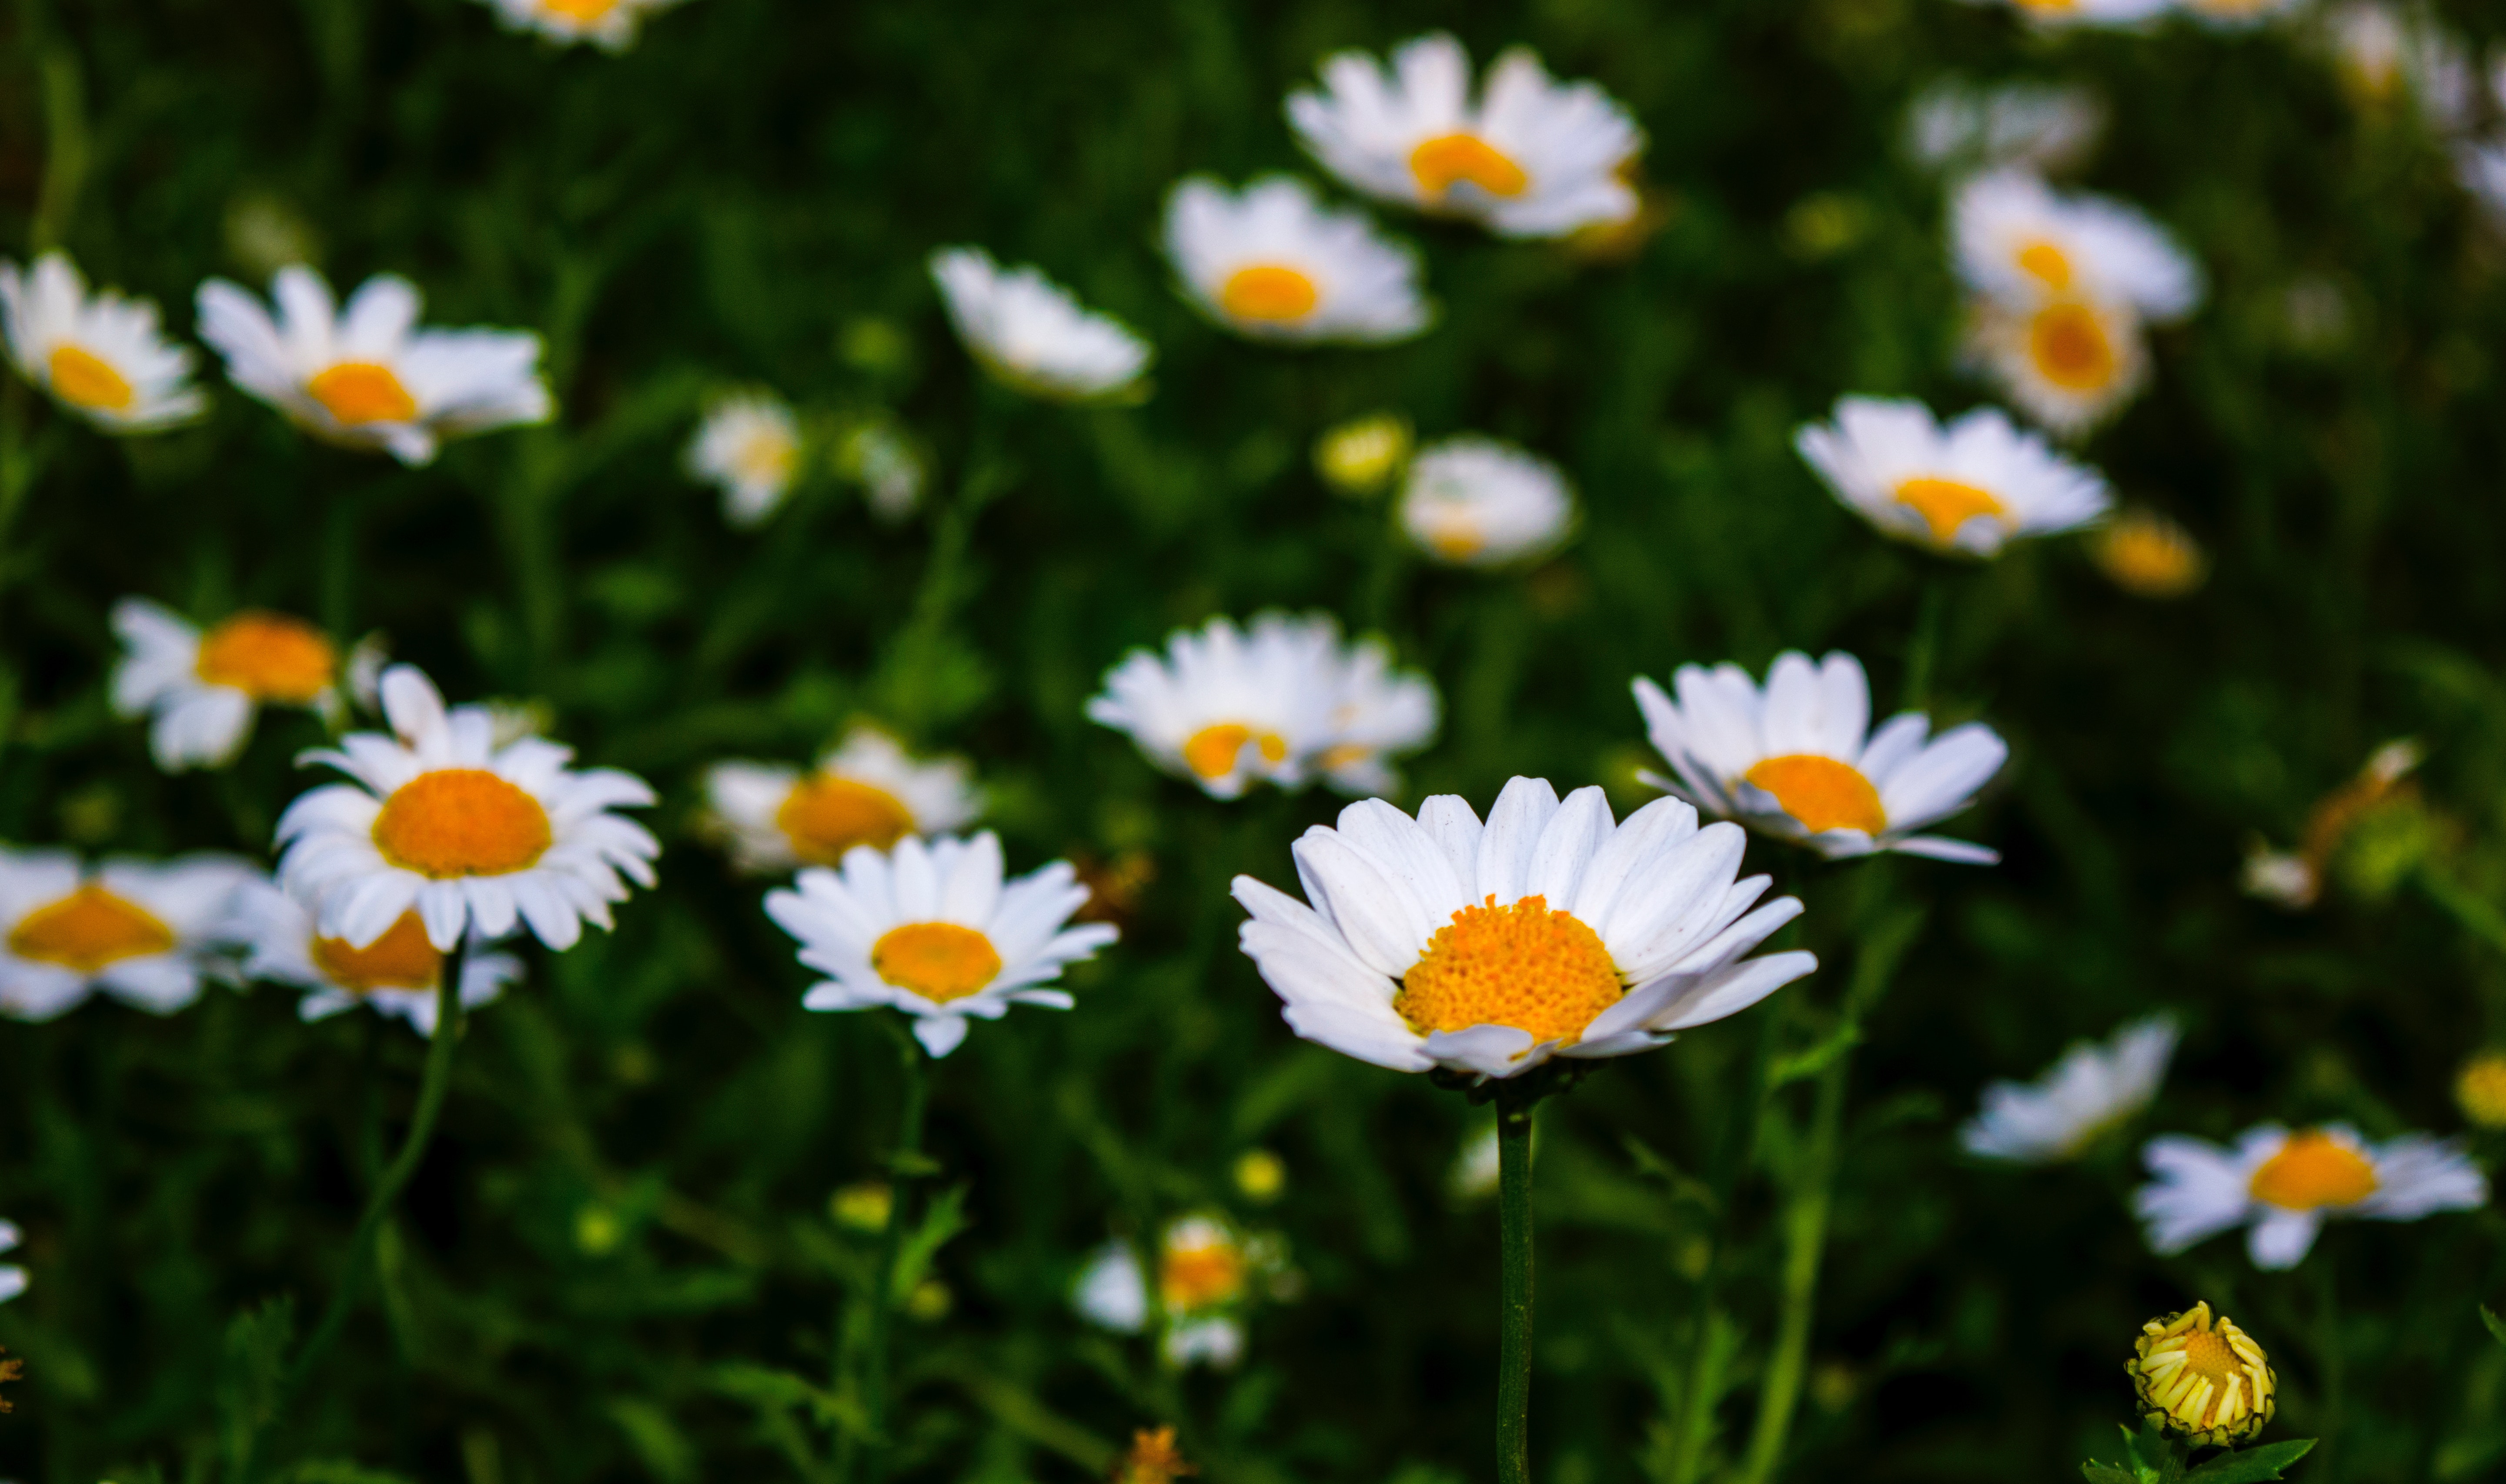
flower, flowering plant, marguerite daisy, oxeye daisy, plant, daisy, chamaemelum nobile, chamomile, petal, tanacetum balsamita, tanacetum parthenium, daisy family, wildflower, mayweed, spring, camomile, spanish daisy, herb, heath aster, meadow, asterales, annual plant